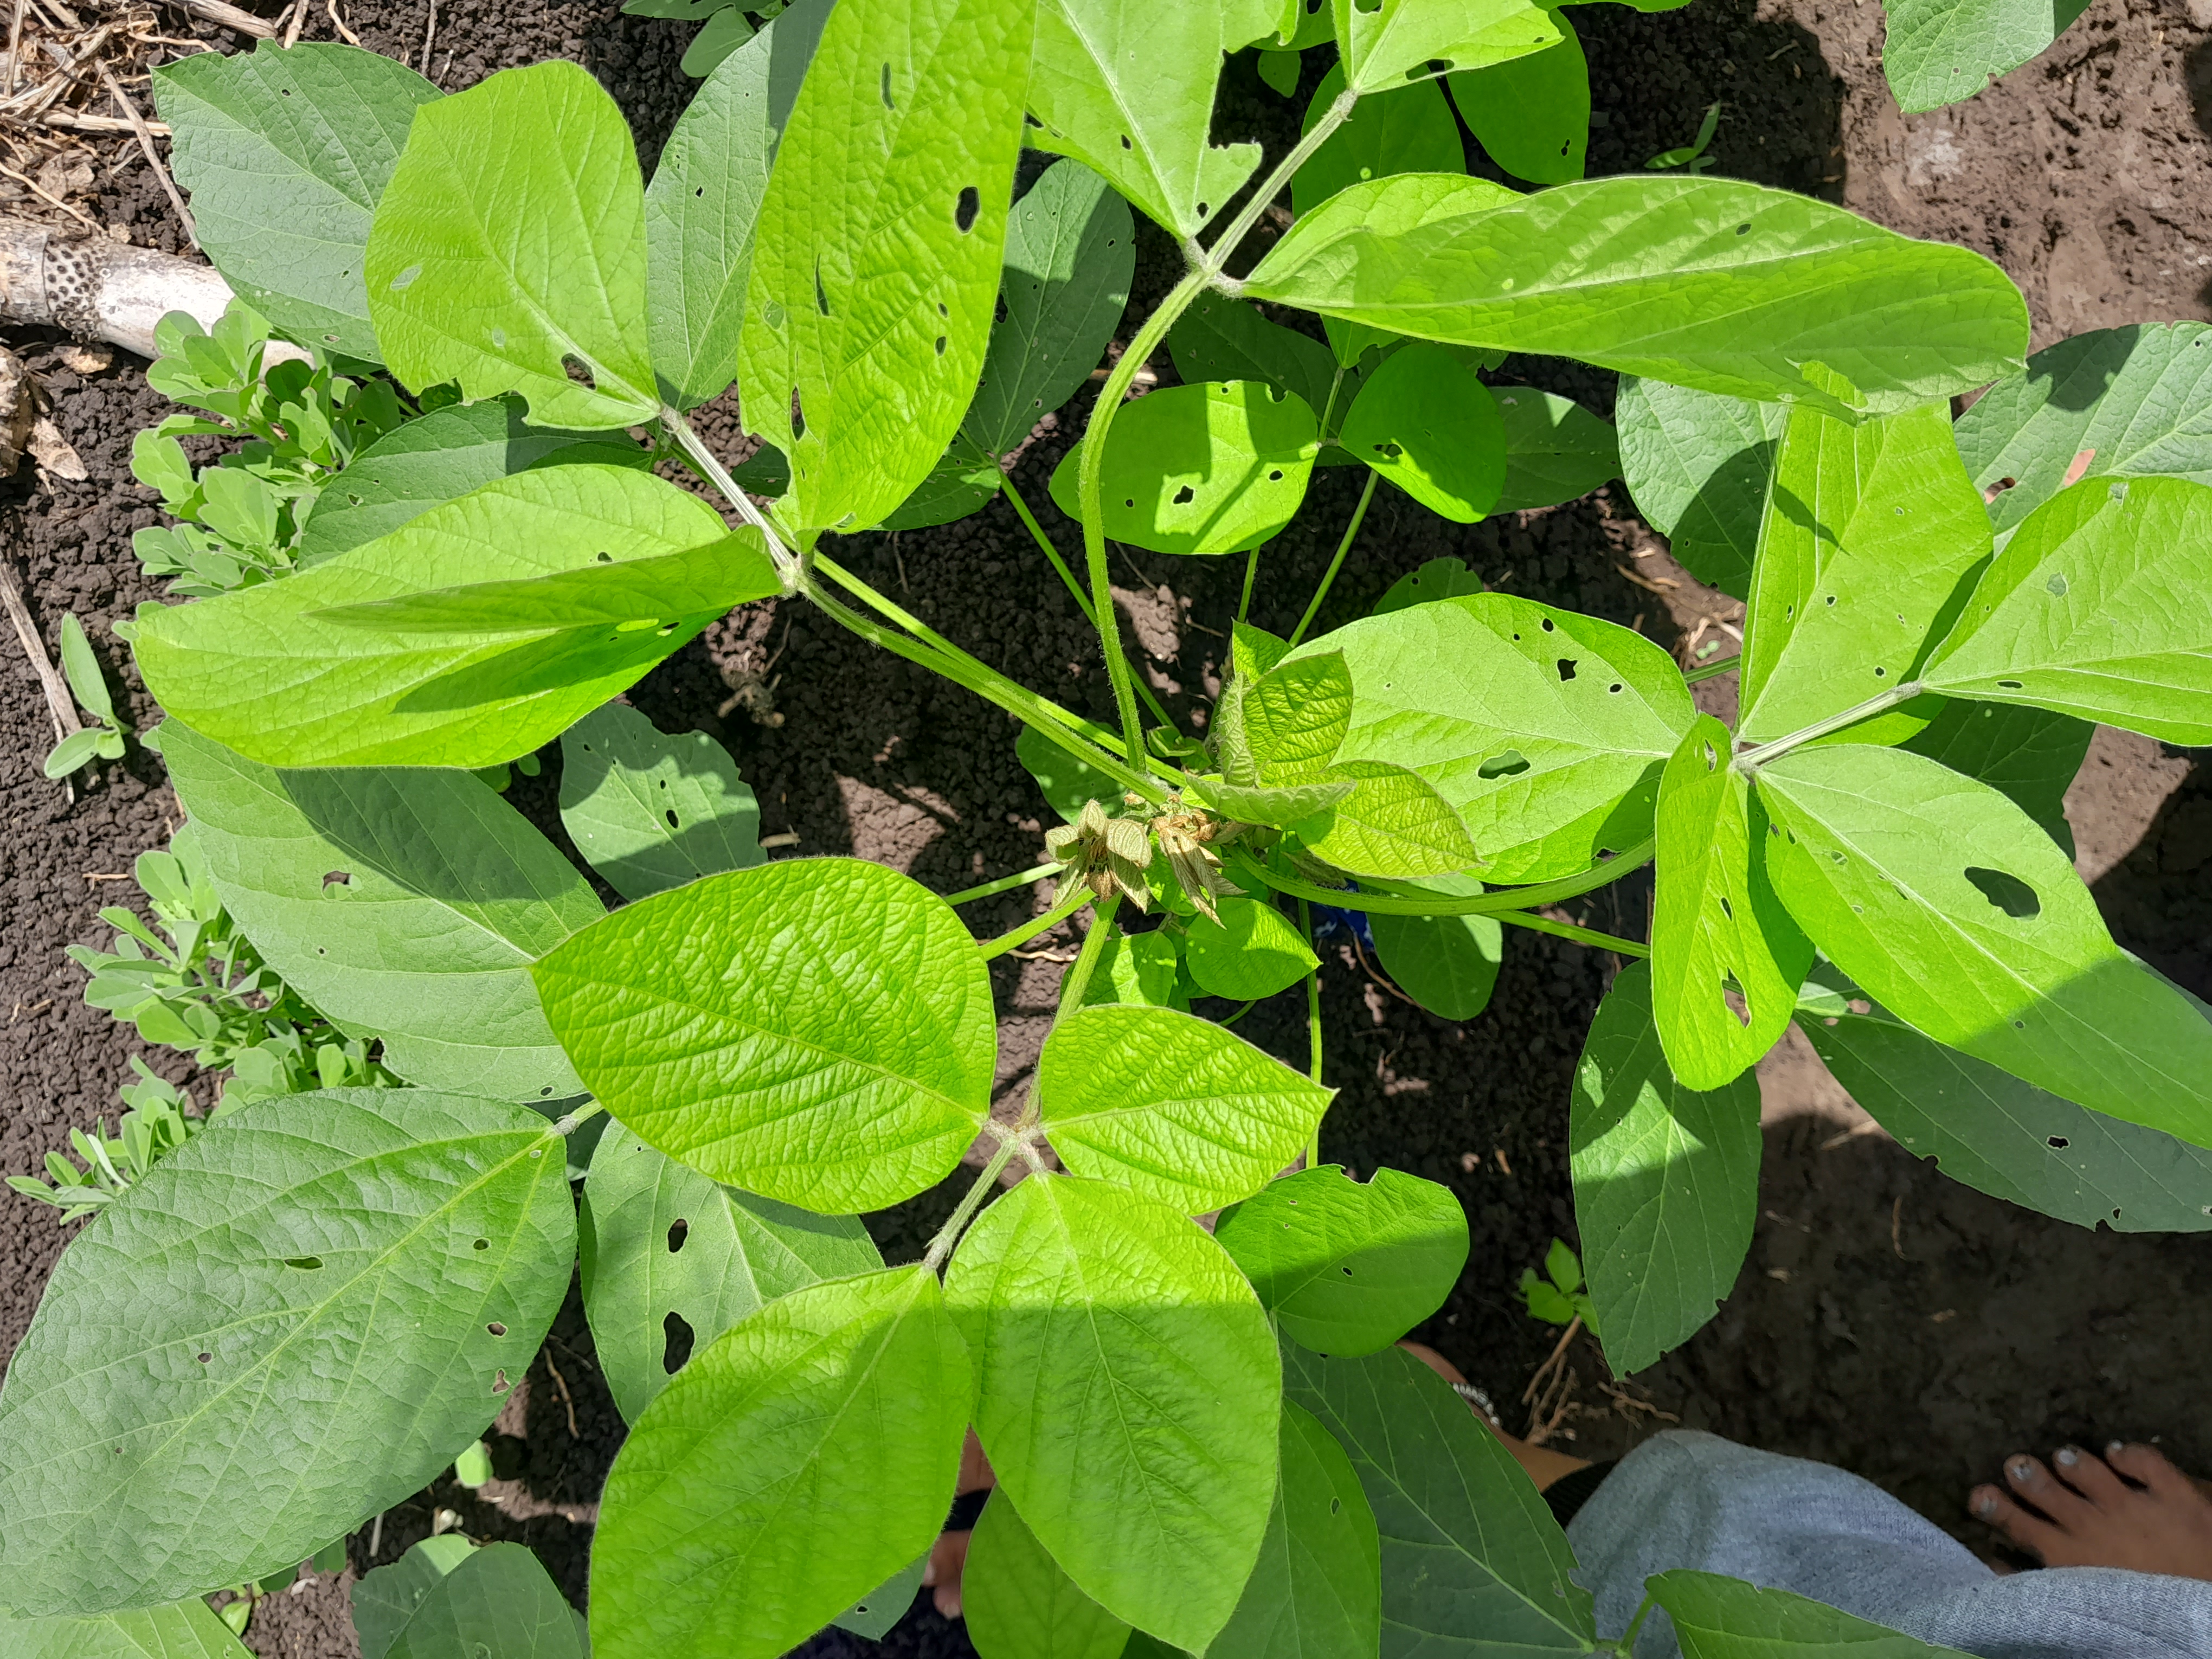
Label: Healthy